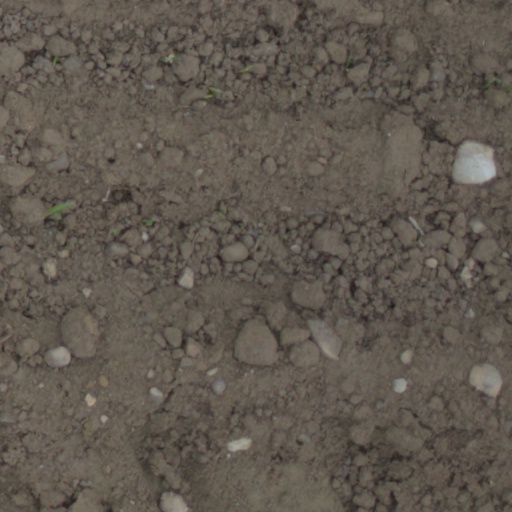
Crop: wheat